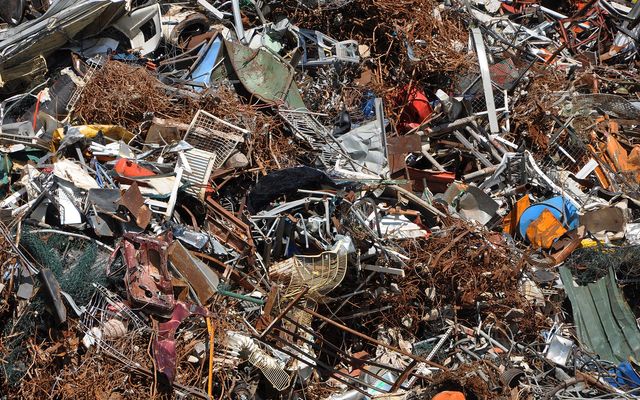
Label: trash